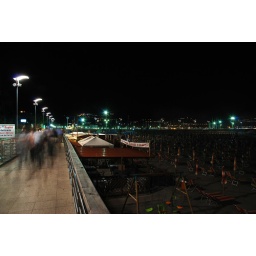
Night shot in Loano, Italy. The beach is calm and some people are walking on the promenade.